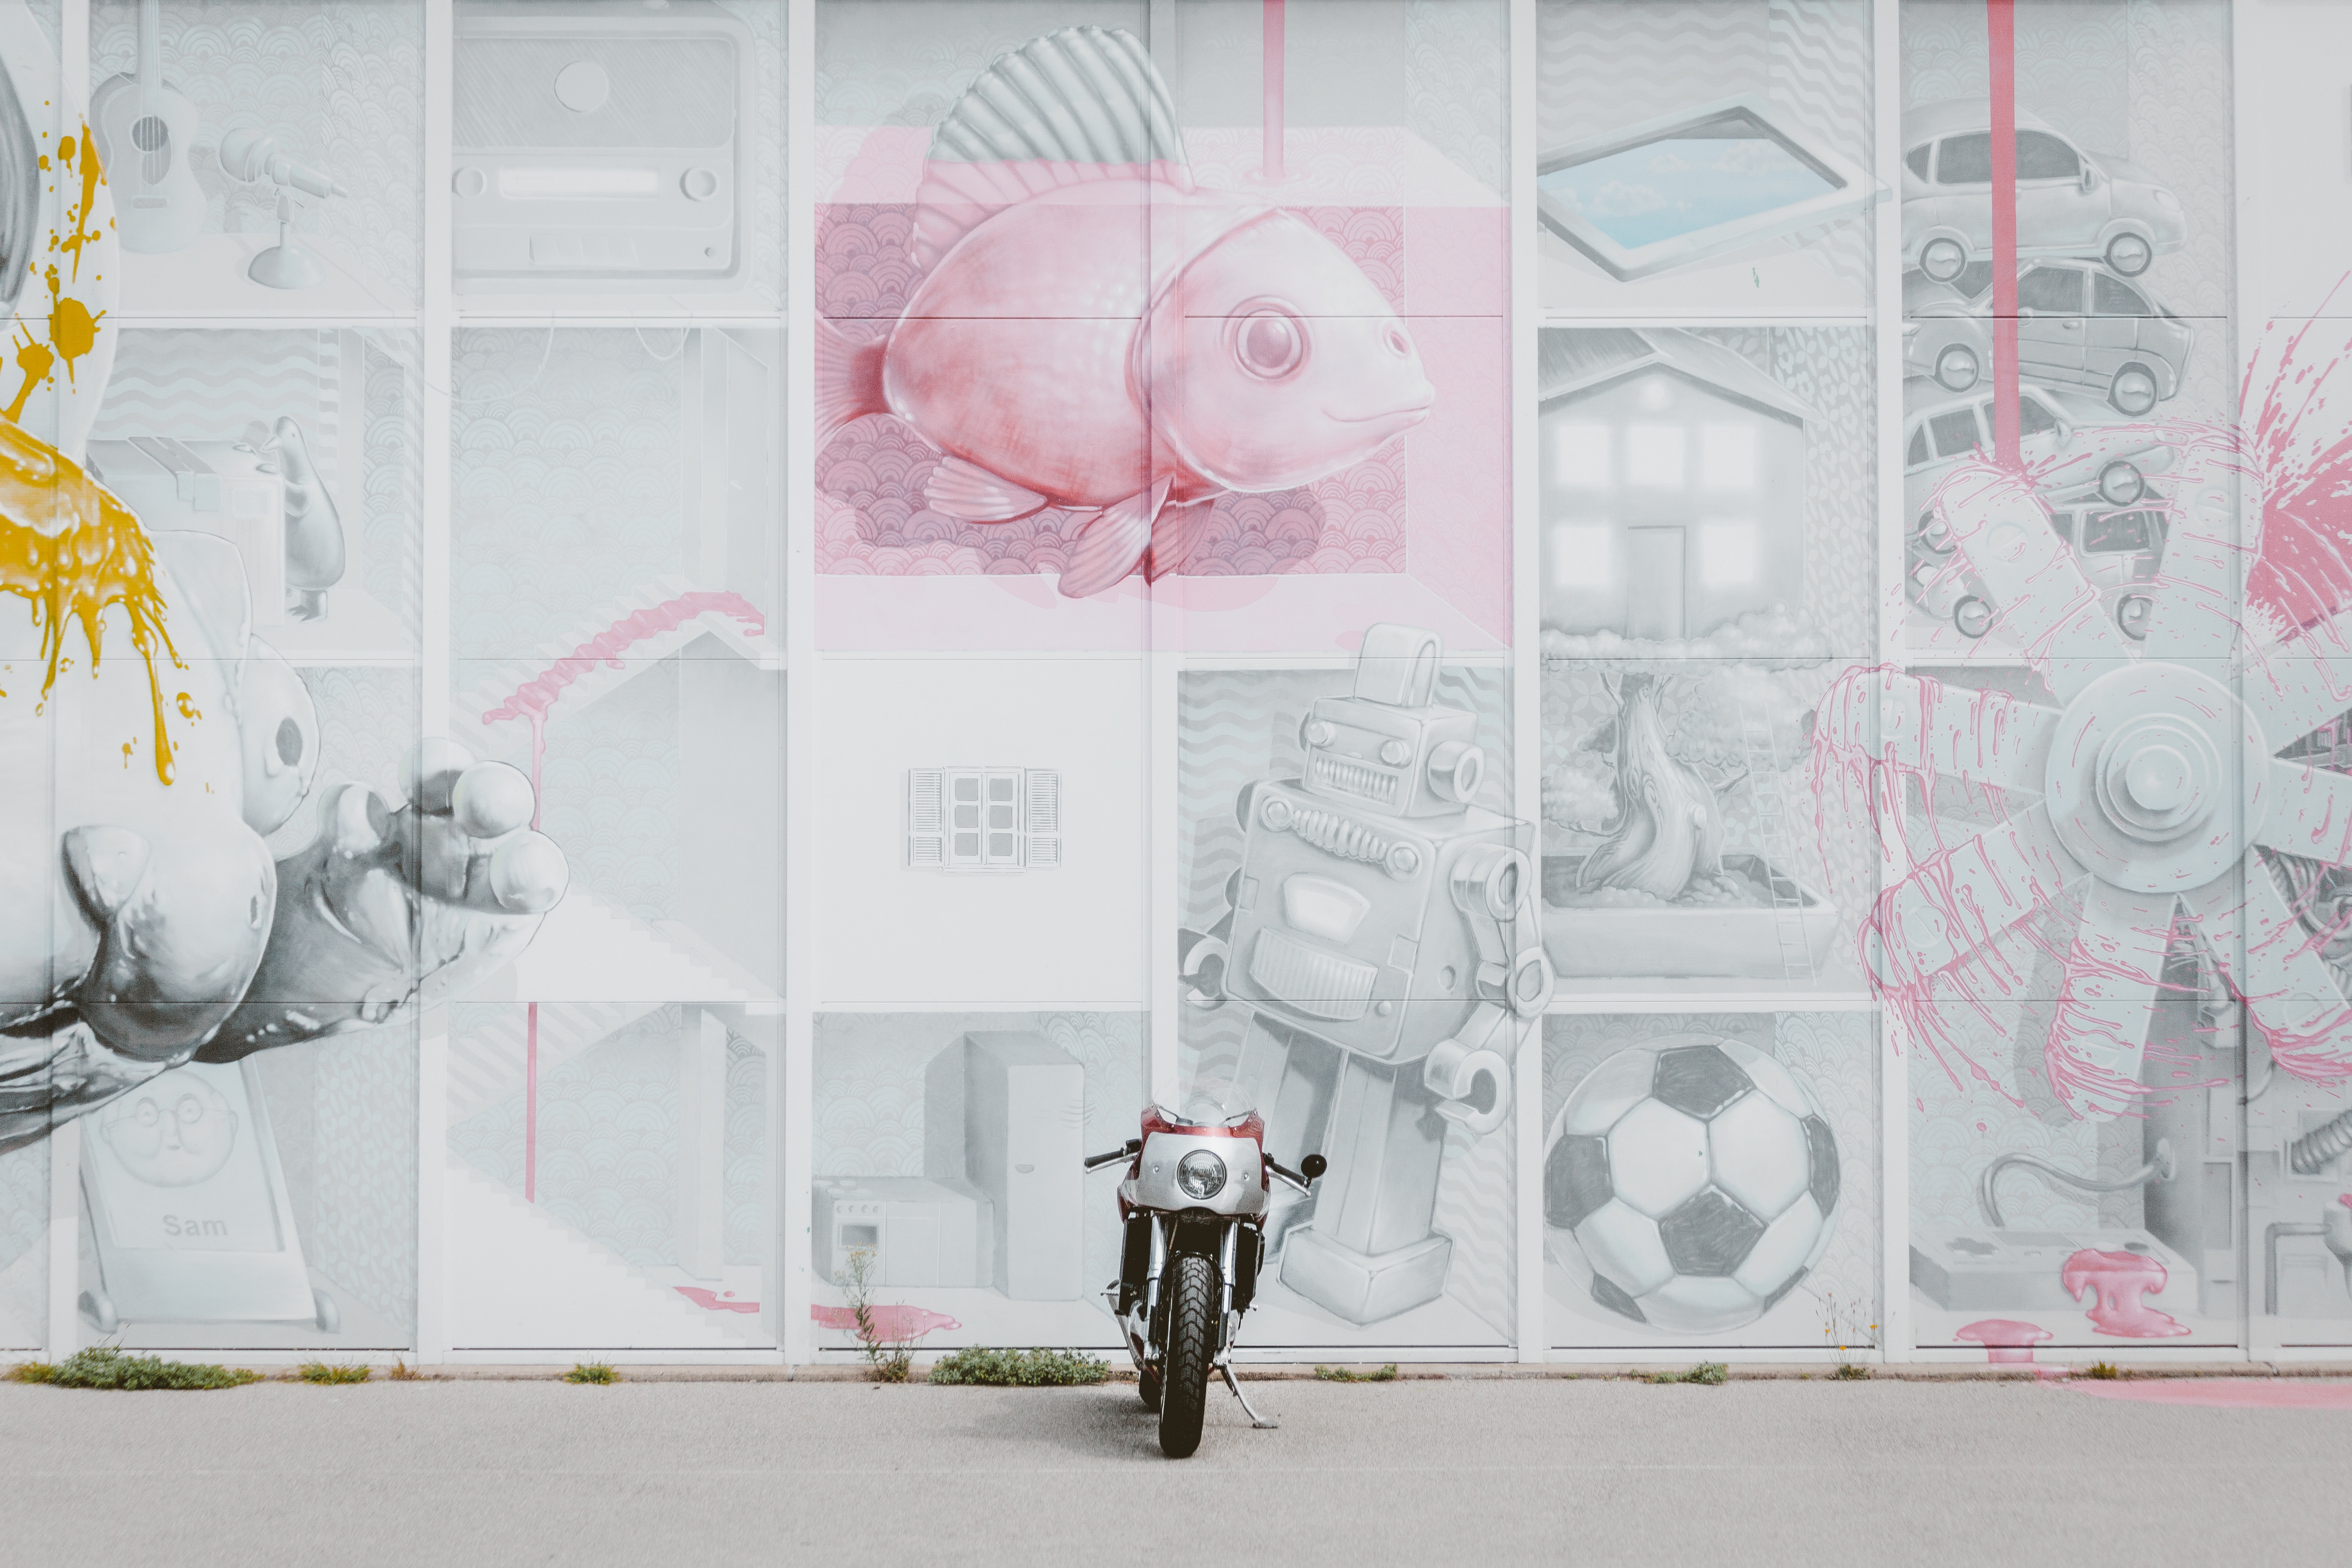
pink, wall, wallpaper, room, plant, drawing, interior design, art, illustration, flower, visual arts, paper